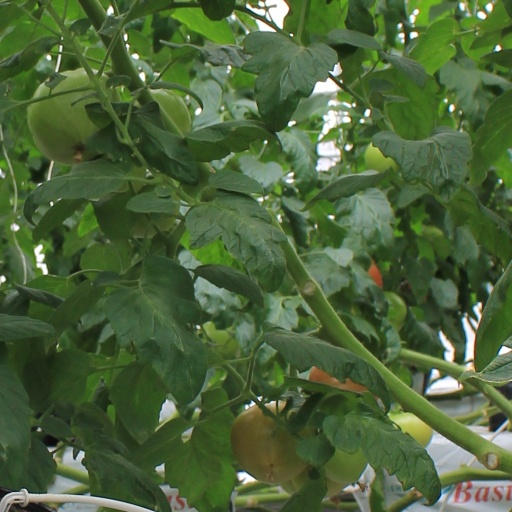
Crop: tomato